John Playfair

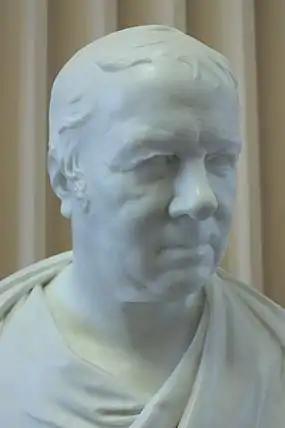
Sir John Playfair by Sir Francis Chantrey

In 1795 Playfair published an alternative, more stringent formulation of Euclid's parallel postulate, which is now called Playfair's axiom. Although the axiom bears Playfair's name, he did not create it, but credited others, in particular William Ludlam with its prior use.